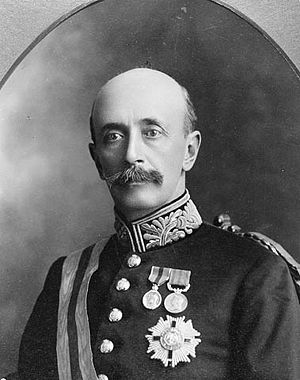
Albert Grey, 4. Earl Grey
Albert Grey.
Albert Grey, 4. Earl Grey var en engelsk adelsmand og politiker, der var Canadas generalguvernør som den niende efter den canadiske konføderation.